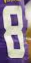
Number: 8